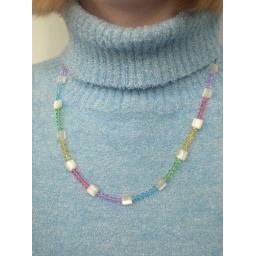
swarovski pastel bicones separated by white cat's eye pillows